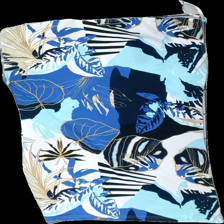
View: back
Type: Dress
Category: Ladies
Brand: Missing
Colors: Blue, White, Beige, Multicolor
Material: 100% polyester
Pattern: Floral print
Cut: Regular, C-collar, Loose
Season: All
Stains: Major
Price range: <50
Recommended usage: Export